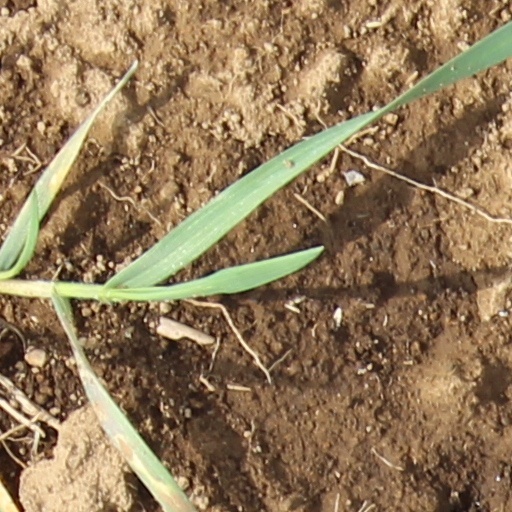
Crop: wheat